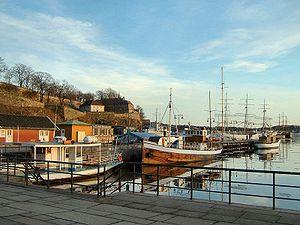
Oslo est la capitale d'État de la Norvège. La ville s'est appelée Christiania de 1624 à 1924, selon l'ancienne graphie latine héritée du danois, ou communément Kristiania en dano-norvégien. Le 1ᵉʳ janvier 1925, elle a officiellement repris le nom d'un modeste faubourg, site historique de la première ville, fondée au fond de l'Oslofjord par Harald III et promue capitale royale sous Håkon V.